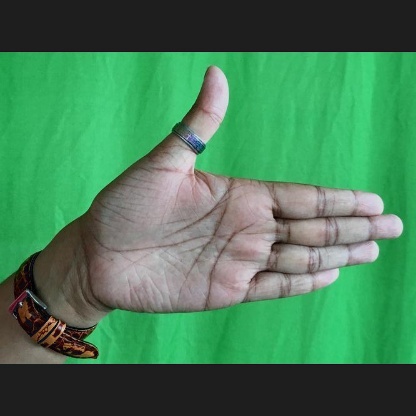
Mudra: Ardhachandran